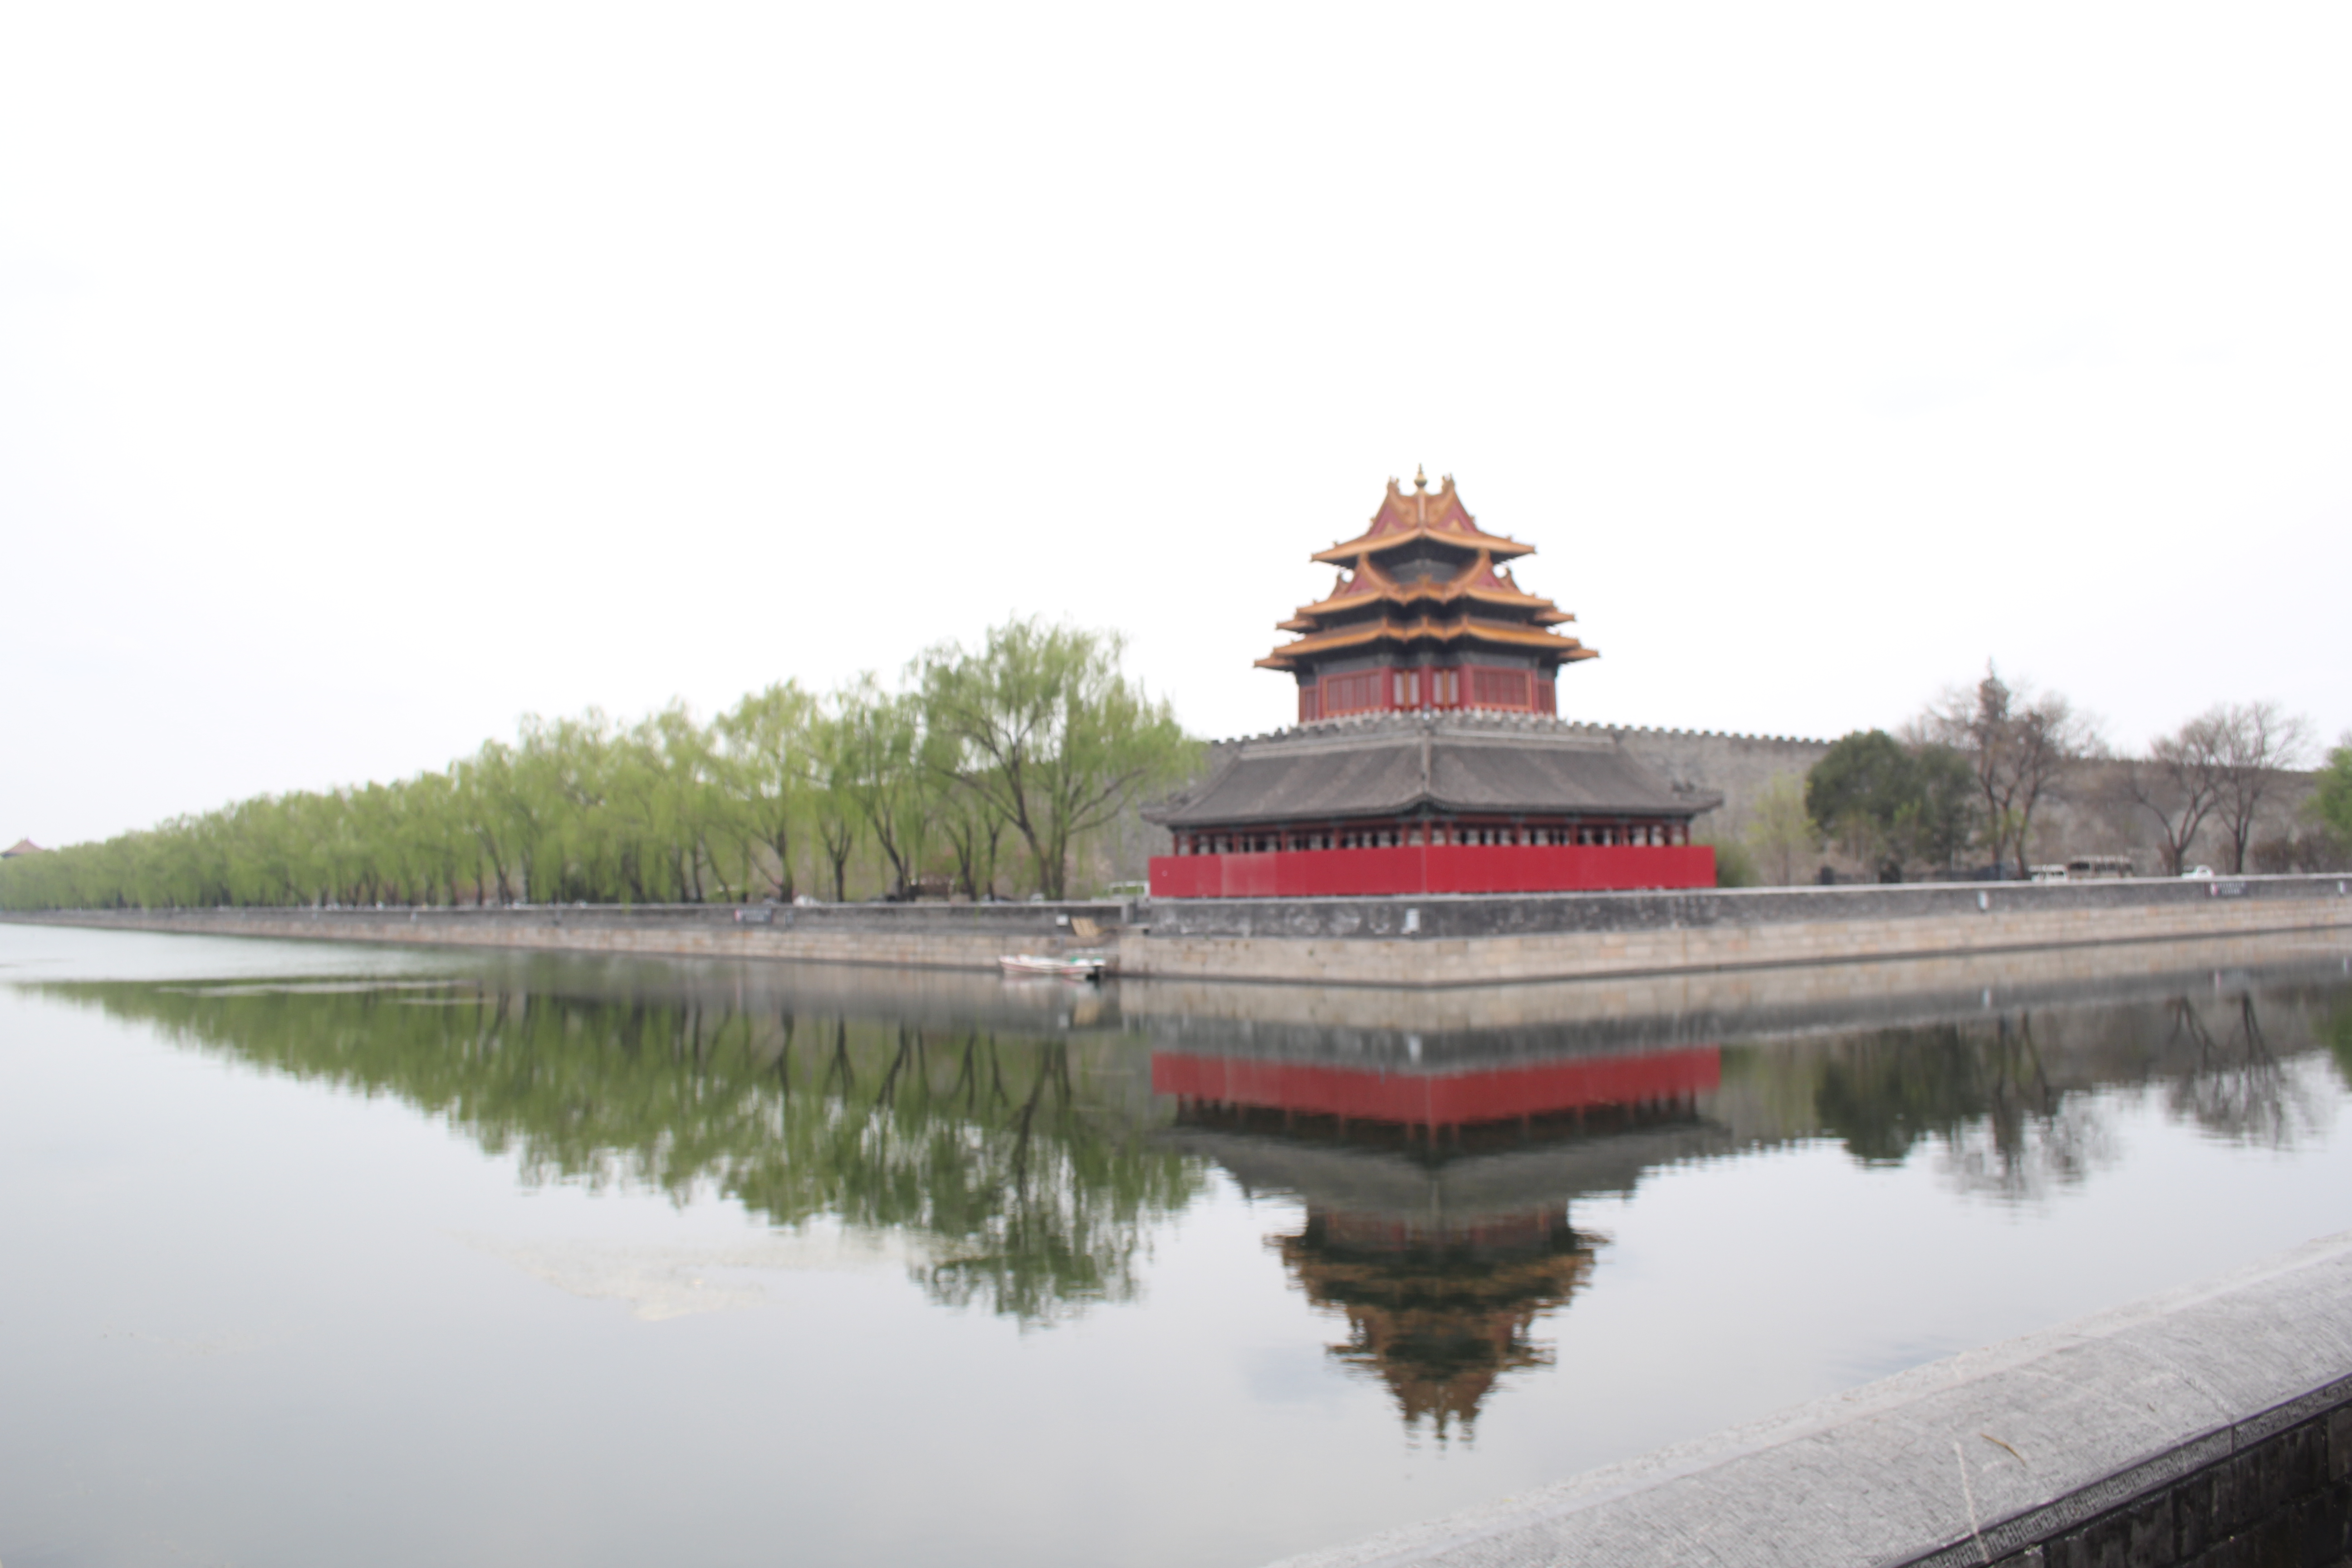
tourism, adventure, Beautiful Places, Pretty Places, environment, Interesting Places, harbin, museums, architecture, art, nature, museum, history, ancient history, china, asia, imperial palace, dynasty, famous place, reflection, water, landmark, waterway, chinese architecture, atmospheric phenomenon, reflecting pool, pagoda, sky, tree, lake, bank, river, calm, reservoir, temple, photography, flower, tower, plant, building, vacation, place of worship, japanese architecture